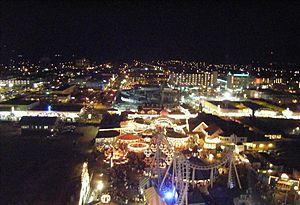
Wildwood est une ville située dans l'État américain du New Jersey, dans le comté de Cape May. Selon le recensement de 2010, sa population est de 5 325 habitants.